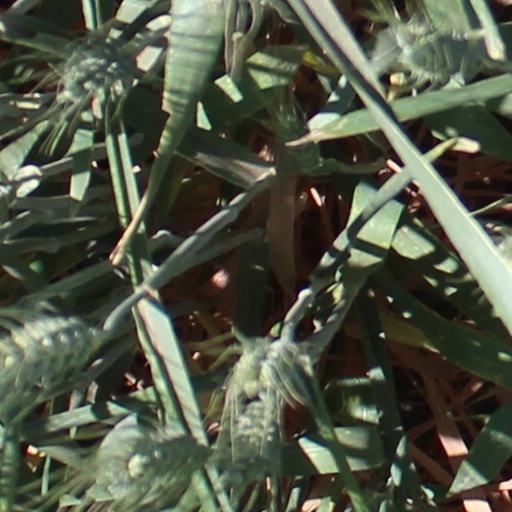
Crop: wheat